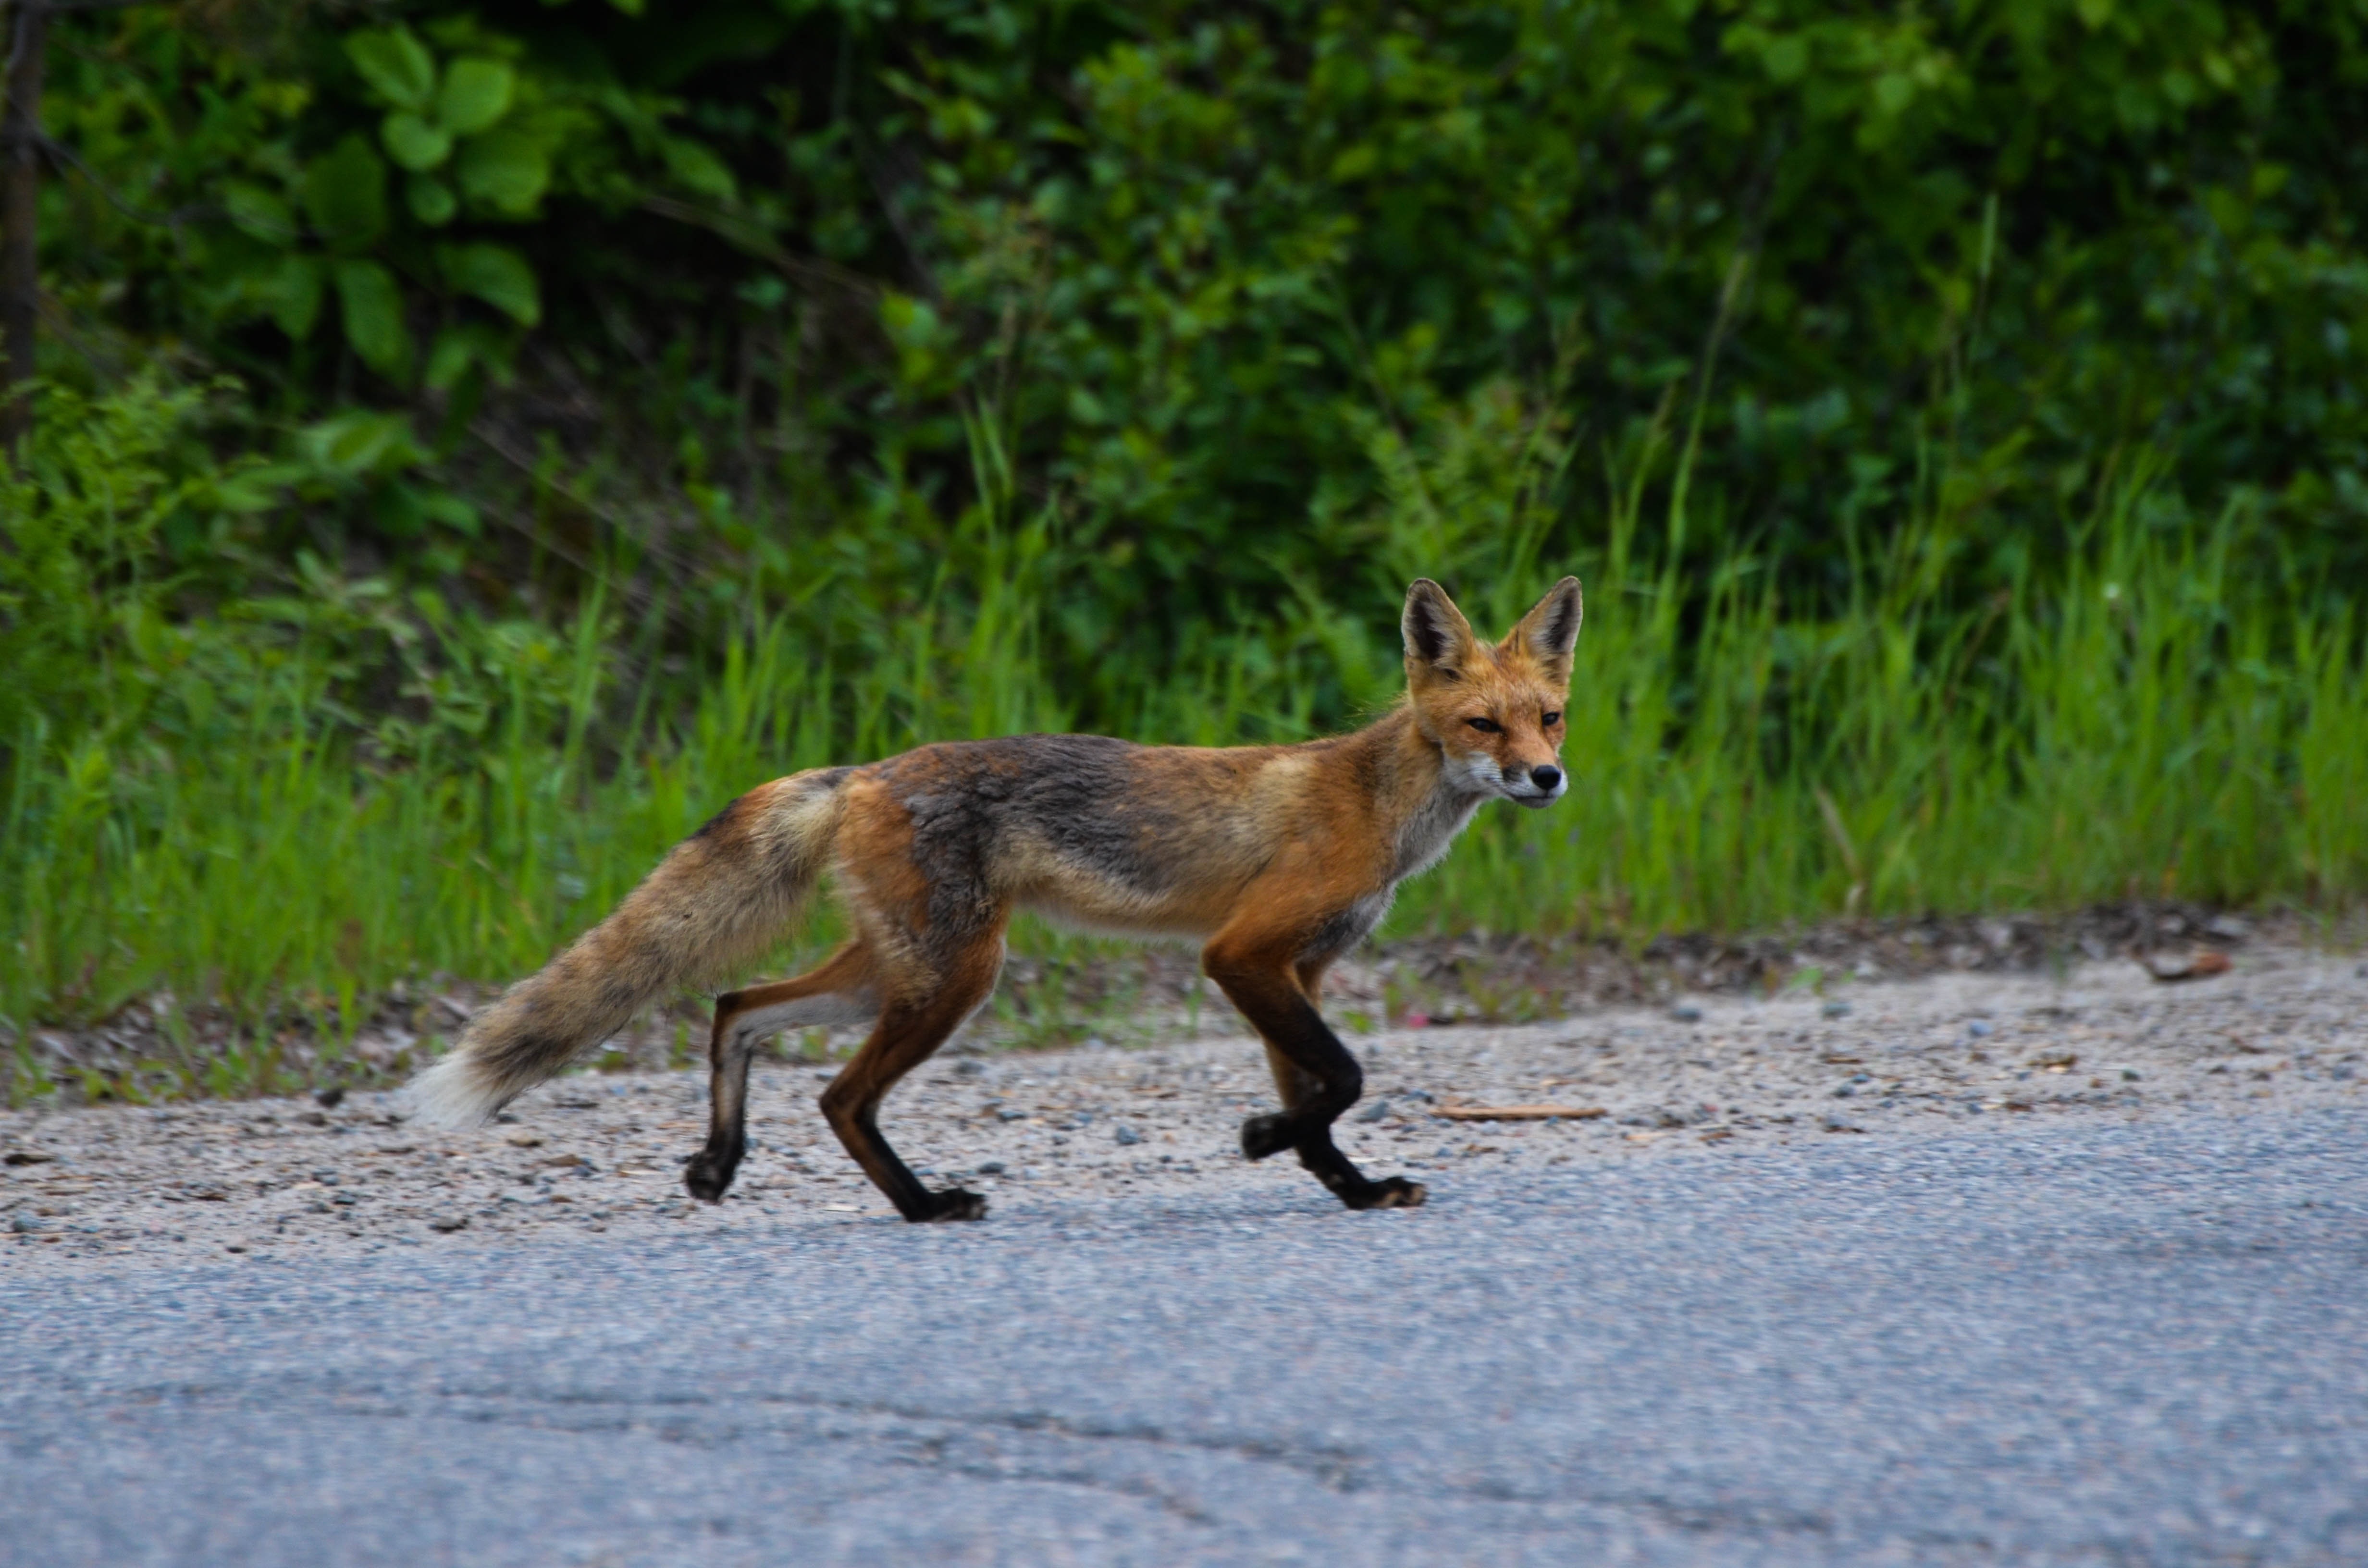
nature, animal, wildlife, wild, fur, mammal, fox, predator, coyote, fauna, red fox, canada, vertebrate, creature, jackal, dog like mammal, kit fox, dhole, grey fox